The Artist of Disappearance

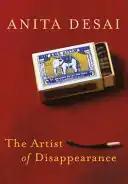

The Artist of Disappearance is a collection of novellas by Indian writer Anita Desai. It was published in the UK by Chatto & Windus in 2011, and was a finalist for the PEN/Faulkner Award for Fiction in 2012.